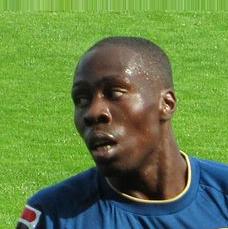
Age: 18